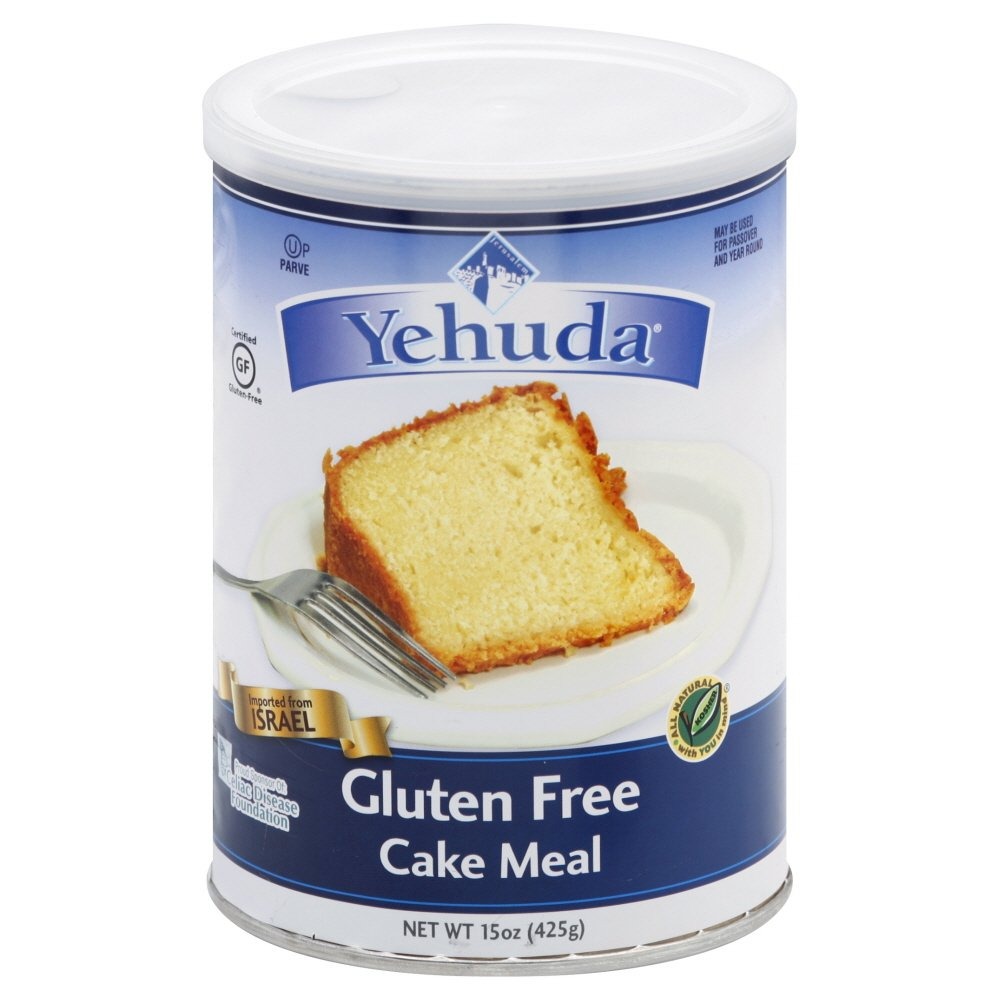
Item Name: Yehuda Gluten Free Cake Meal, 15 Ounce
Bullet Point 1: Gluten free, wheat free, kosher for passover, non gebrokts
Bullet Point 2: Certified kosher for Passoverby the Orthodox Union - P
Value: 15.0
Unit: ounce

Price: 10.99